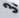
Number: 3